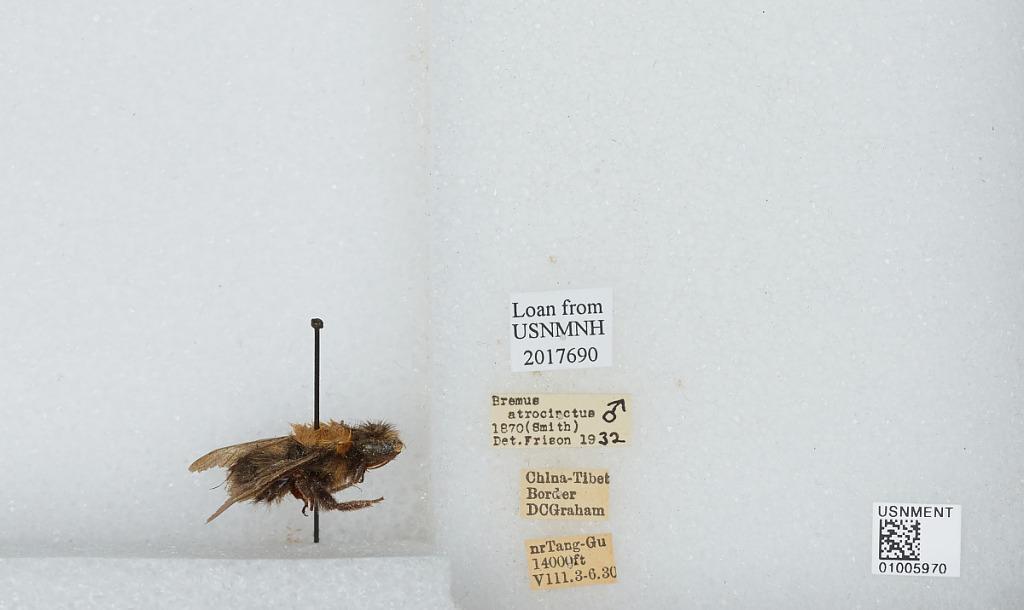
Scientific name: Bombus (Festivobombus) festivus Smith
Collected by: D. Graham
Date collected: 1930-8-3
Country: China
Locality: near Tang-Gu, China Tibet border
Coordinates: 32.9997, 91.6808
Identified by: Frison